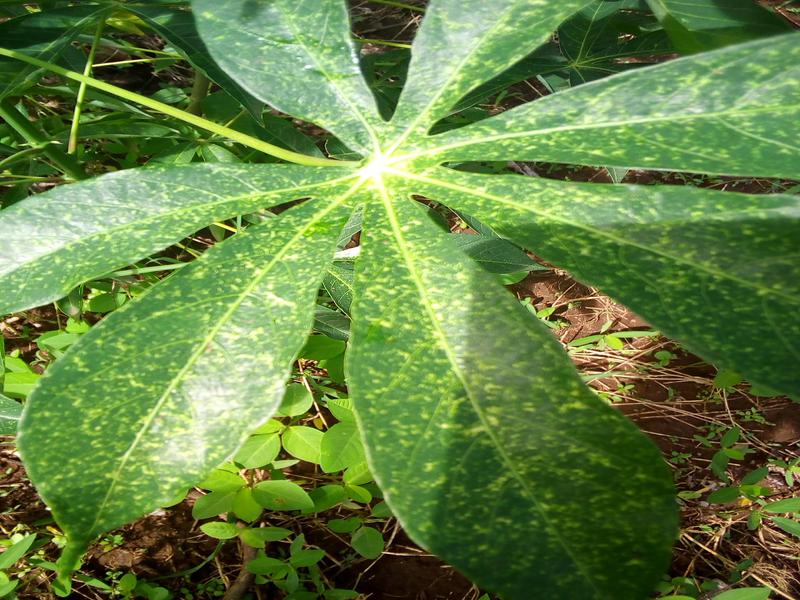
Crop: cassava
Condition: green_mottle